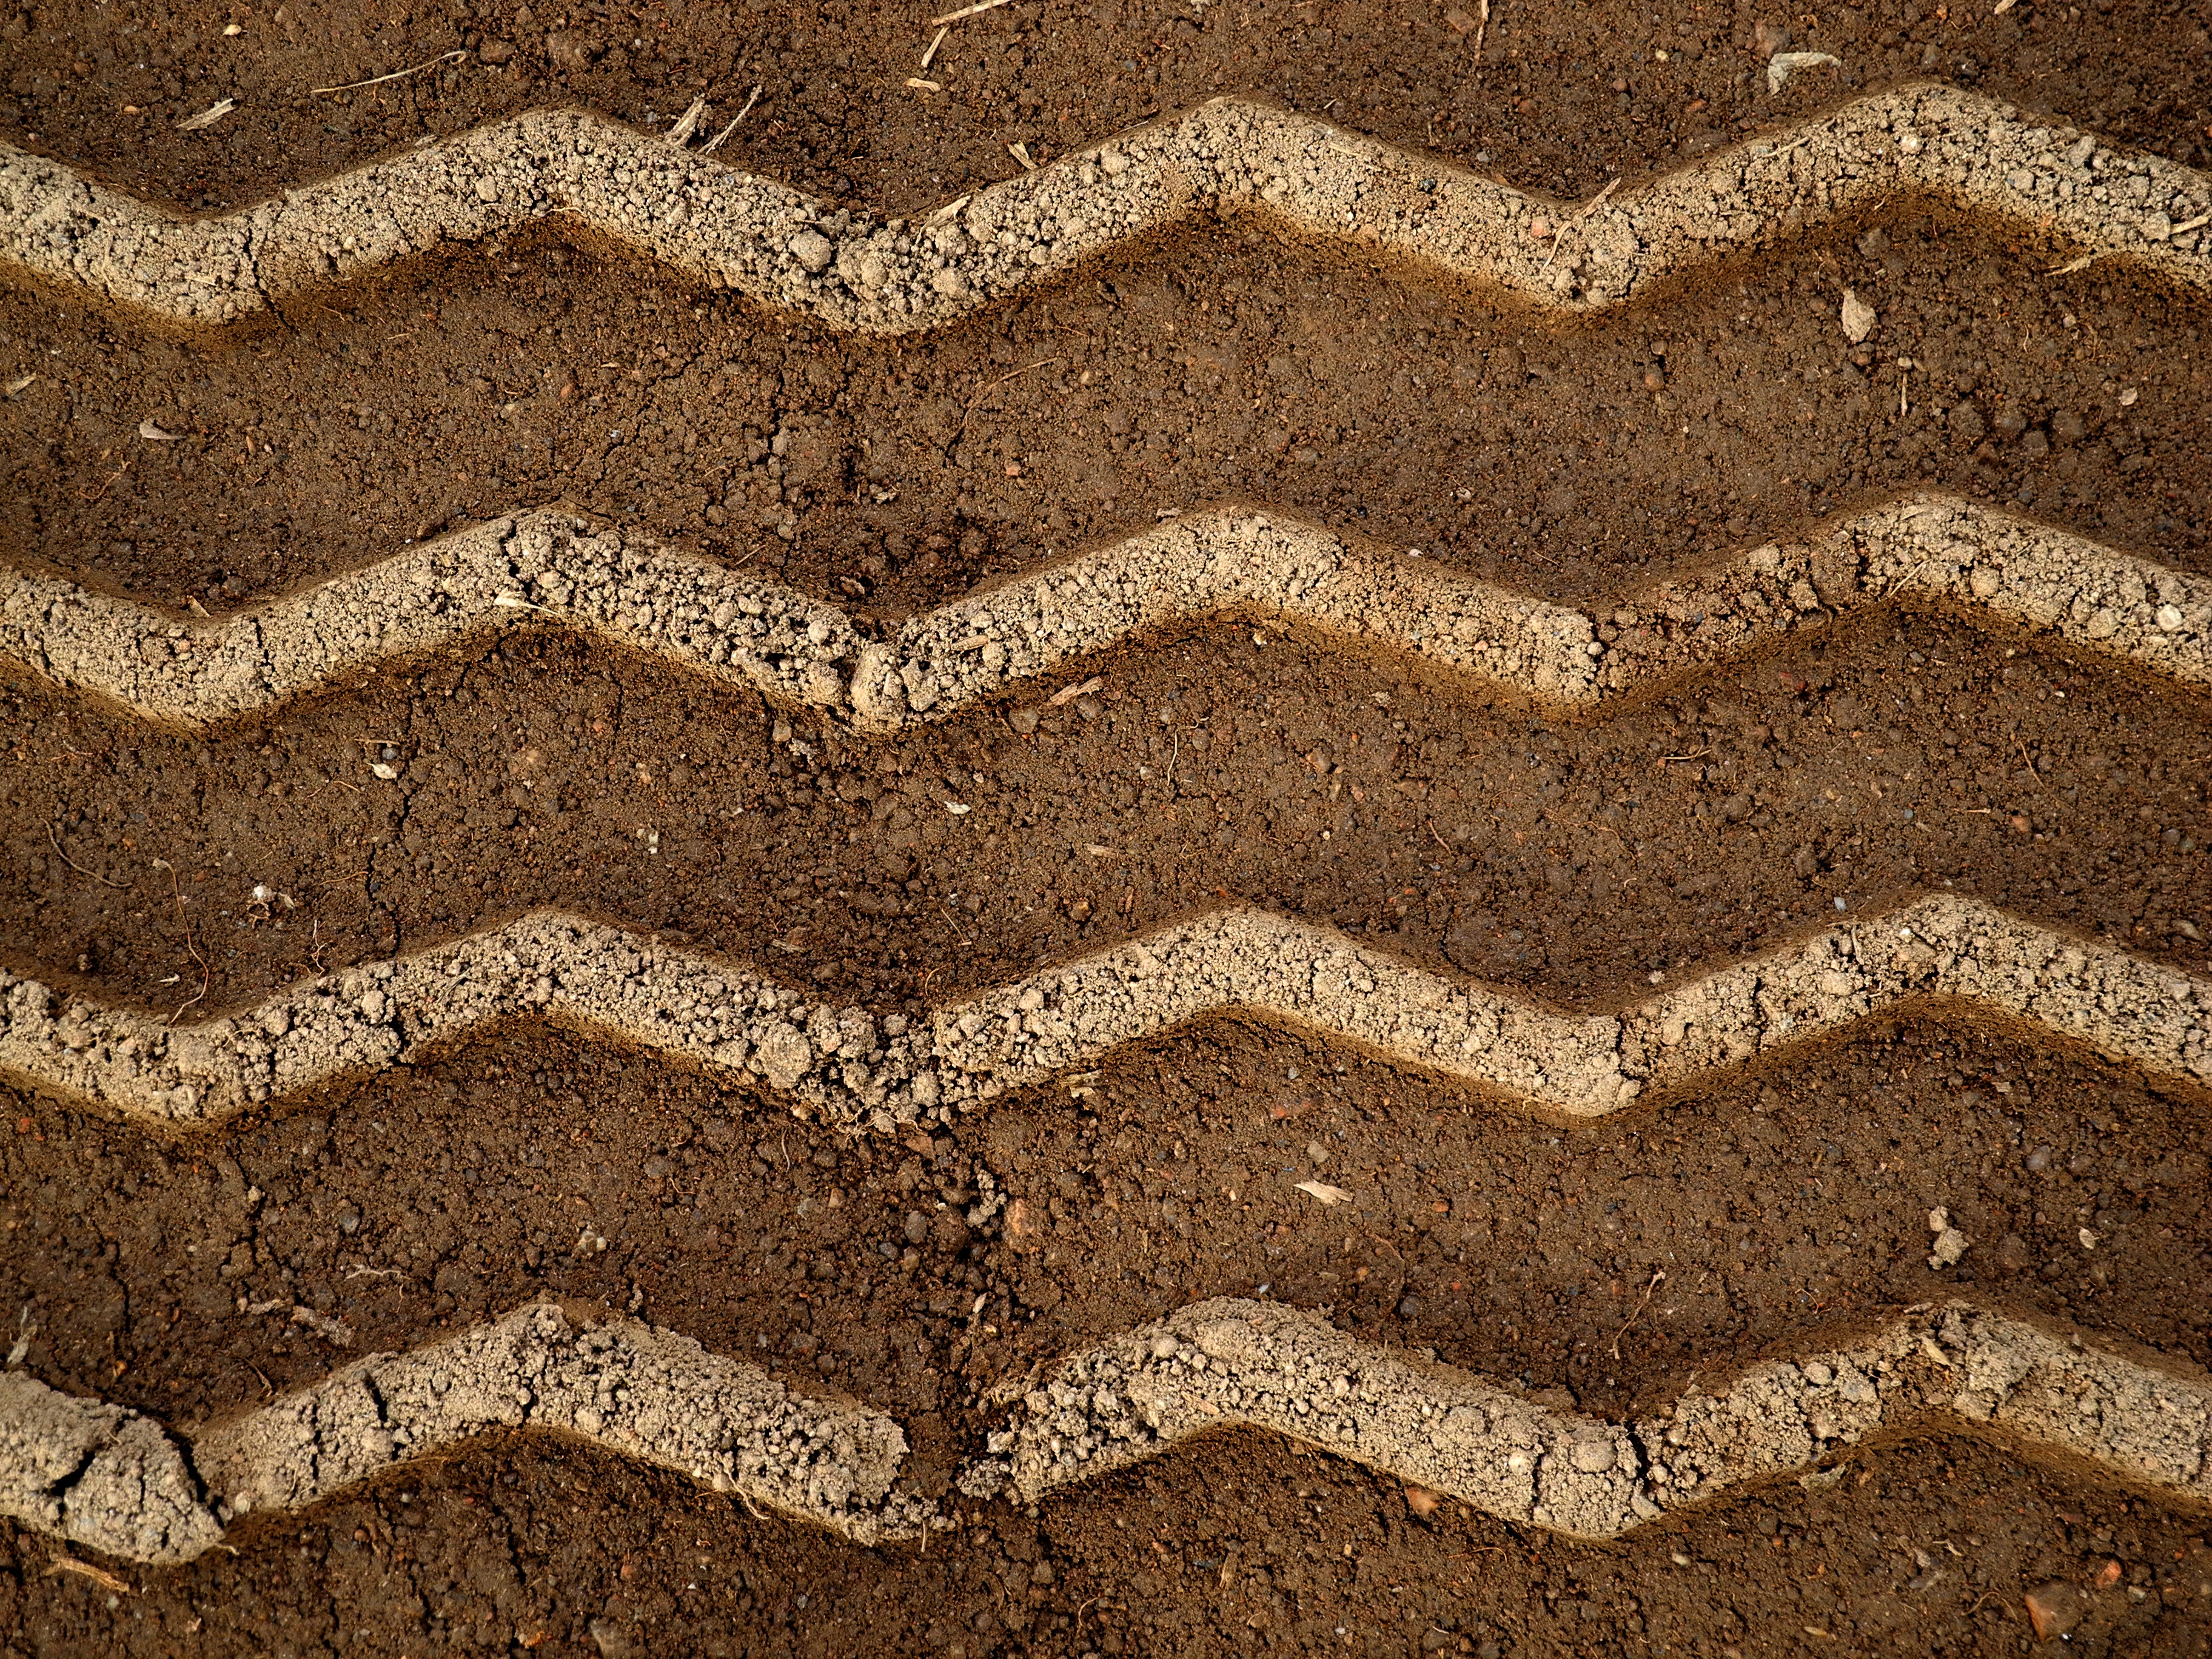
sand, track, field, texture, floor, wall, pattern, print, soil, brick, material, tire, clay, tire tracks, flooring, ancient history